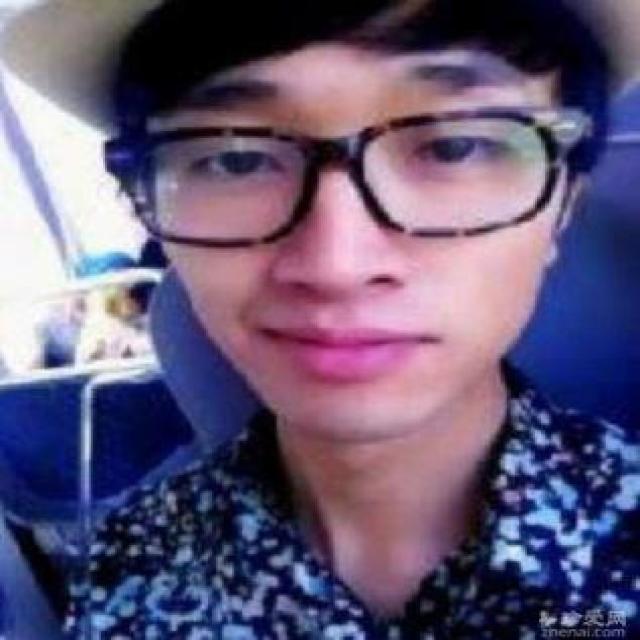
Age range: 21-44